Bryan Clay

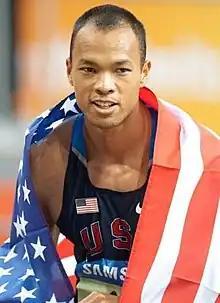
Clay in 2010

Bryan Ezra Tsumoru Clay ("Ishii Tsumoru", born January 3, 1980) is an American decathlete who was the 2008 Summer Olympic champion for the decathlon and was also World champion in 2005.